Jagadguru Rambhadracharya Divyanga University

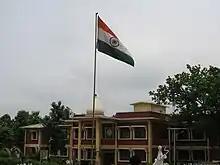
The main building of Jagadguru Rambhadracharya Divyanga University

On 23 August 1996, Swami Rambhadracharya established the Tulasi School for the Blind in Chitrakoot. After this, he decided to establish an institution of higher learning solely for disabled students. With this aim, he founded the Jagadguru Rambhadracharya Handicapped University on 27 September 2001 in Chitrakoot, Uttar Pradesh. The foundation stone was laid on 2 April 2001. The university was inaugurated by Rajnath Singh on 26 July 2011. The planned name was Chitrakoot Handicapped University (CHU), but later Jagadguru Rambhadracharya Handicapped University was chosen. It is run by the Jagadguru Rambhadracharya Viklang Shikshan Sansthan trust.